Maritime history

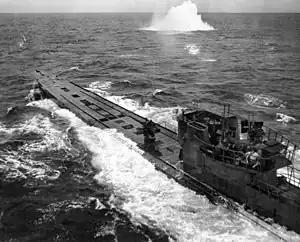
A U-boat under attack by Allied aircraft in November 1943.

Raphael Semmes was an officer in the United States Navy from 1826 to 1860 and the Confederate States Navy from 1860 to 1865. During the American Civil War he was captain of the famous commerce raider , taking a record fifty-five prizes. Late in the war he was promoted to admiral and also served briefly as a brigadier general in the Confederate States Army.